Dover Slave Quarter Complex

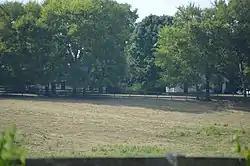
Two of the houses

The Dover Slave Quarter Complex is a set of five historic structures located on Brookview Farm near Manakin-Sabot, Goochland County, Virginia. They were built as one-story, two-unit, brick structures with steep gable roofs for housing African-American slaves. The houses are arranged in a wide arc, measuring in length. The center dwelling had a frame second-story added and its brick walls covered by siding when it was converted to an overseer's house. It has a recent rear addition.